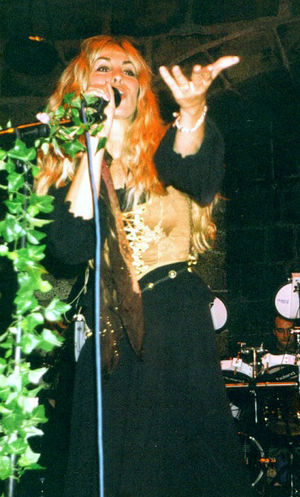
Candice Night
Candice Night i Heidelberg, Tyskland, 2002.
Candice Night er en amerikansk singer-songwriter og multiinstrumentalists i folkrockbandet Blackmore's Night. Hun var med til at danne bandet i 1997 sammen med sin mand, den britiske guitarist Ritchie Blackmore kendt fra Deep Purple. Hendes soloalbum Reflections blev udgivet i 2011.